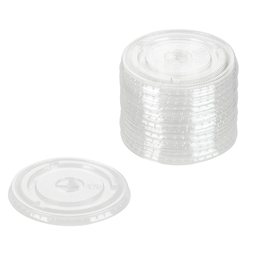
Label: plastic